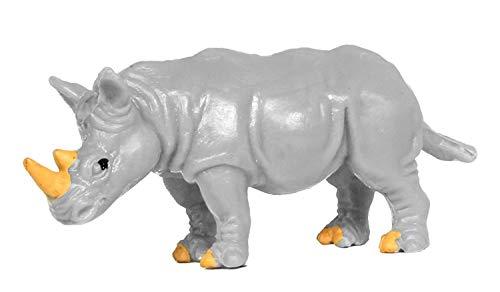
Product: Safari Ltd Wild TOOB With 12 Great Jungle Friends, Including a Giraffe, Brown Bear, Tiger, Camel, Lion, Crocodile, Gorilla, Hippo, Rhino, Zebra, Panther and Elephant (Discontinued by manufacturer)
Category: Toys & Games | Toy Figures & Playsets | Playsets & Vehicles | Playsets
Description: The Safari Ltd Wild TOOB features 12 of the most iconic animals, from the desert to the jungle to the Nile, including a giraffe, brown bear, tiger, camel, lion, crocodile, gorilla, hippo, rhino, zebra, panther, and elephant.
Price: $13.29
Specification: ProductDimensions:13x1.6x1.6inches|ItemWeight:4.8ounces|ShippingWeight:5.6ounces(Viewshippingratesandpolicies)|DomesticShipping:ItemcanbeshippedwithinU.S.|InternationalShipping:ThisitemcanbeshippedtoselectcountriesoutsideoftheU.S.LearnMore|ASIN:B000BNEOS0|Itemmodelnumber:695004|Manufacturerrecommendedage:6-10years